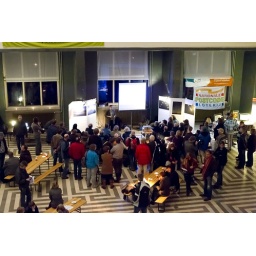
Workshop n8vdn8 schoffie Kootwijk gebouw A Nachtfotografie in gebouw A van radioKootwijk sfeer inpressie van de workshop, lezing door Johan van der Wielen.